Maya warfare

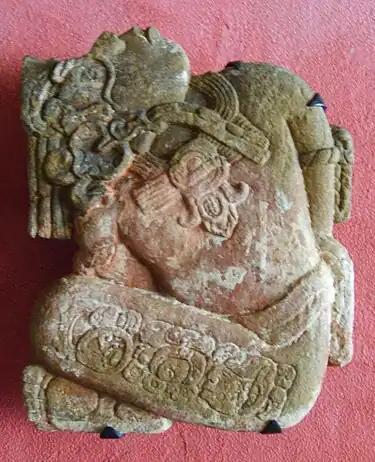
Sculpture of a Maya prisoner of war in the site museum of Toniná

Although the Maya were once thought to have been peaceful, current theories emphasize the role of inter-polity warfare as a factor in the development and perpetuation of Maya society. The goals and motives of warfare in Maya culture are not thoroughly understood, but scholars have developed models for Maya warfare based on several lines of evidence, including fortified defenses around structure complexes, artistic and epigraphic depictions of war, and the presence of weapons such as obsidian blades and projectile points in the archaeological record. Warfare can also be identified from archaeological remains that suggest a rapid and drastic break in a fundamental pattern due to violence.